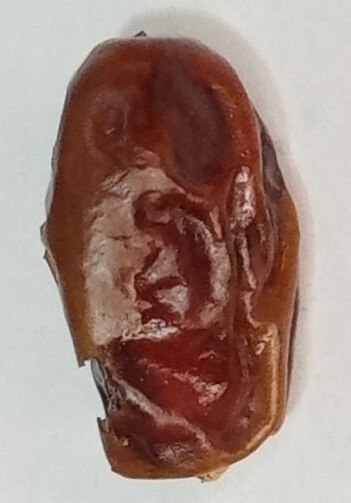
Variety: aseel
Size: small
Grade: grade-1